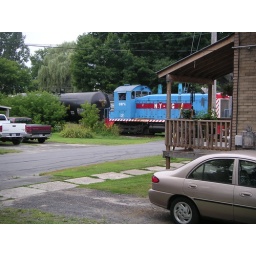
This train goes by my grandparents house regularly... I'm standing on their porch taking this pic.